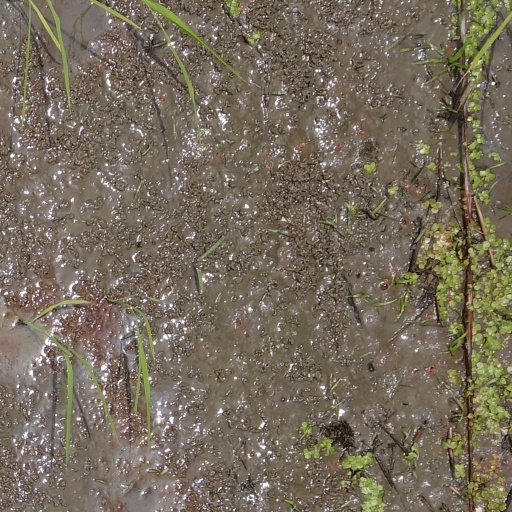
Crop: rice